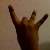
The image shows a hand gesture representing the number 8 in Indian Sign Language.